Alevi history

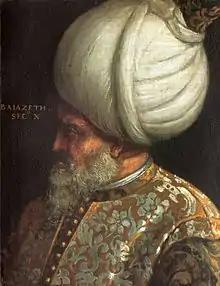
Ottoman Sultân Bayezid-i Velî, who was highly revered by the Bektashi, appointed Balım Sultan as "the chief executive post" for the Bektashiyyah tariqa.

In the early 16th century, a militant "ghulat" Shia order emerged, called "Kızılbaş" or ""Redheads"" after their distinctive headgear. Shah Isma'il was a hereditary leader of the Safaviyya Sufi order centered in Ardabil who led his (predominantly Azeri) followers in conquering Persia. The result was the founding of the Safavid dynasty, and the conversion of Iran to Shiism. Shah Ismail's personal religious views are reflected in his Turkish-language Sufi poetry of a "ghulat" nature (he claimed divinity), of which selections came to be included in Alevi scriptural compilations, the "Buyruks". The religion of the Iranian populace, however, fell under the domination of Shia Arab clerics who downplayed the "ghulat" beliefs of the Turkish warrior class.